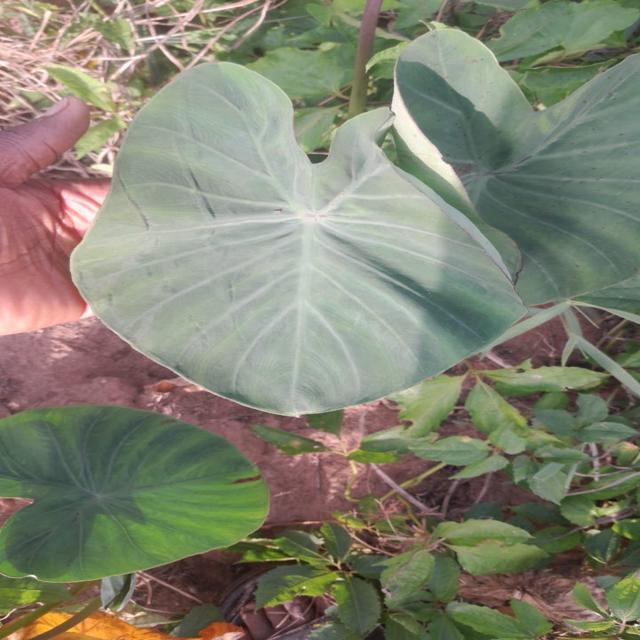
Label: Healthy